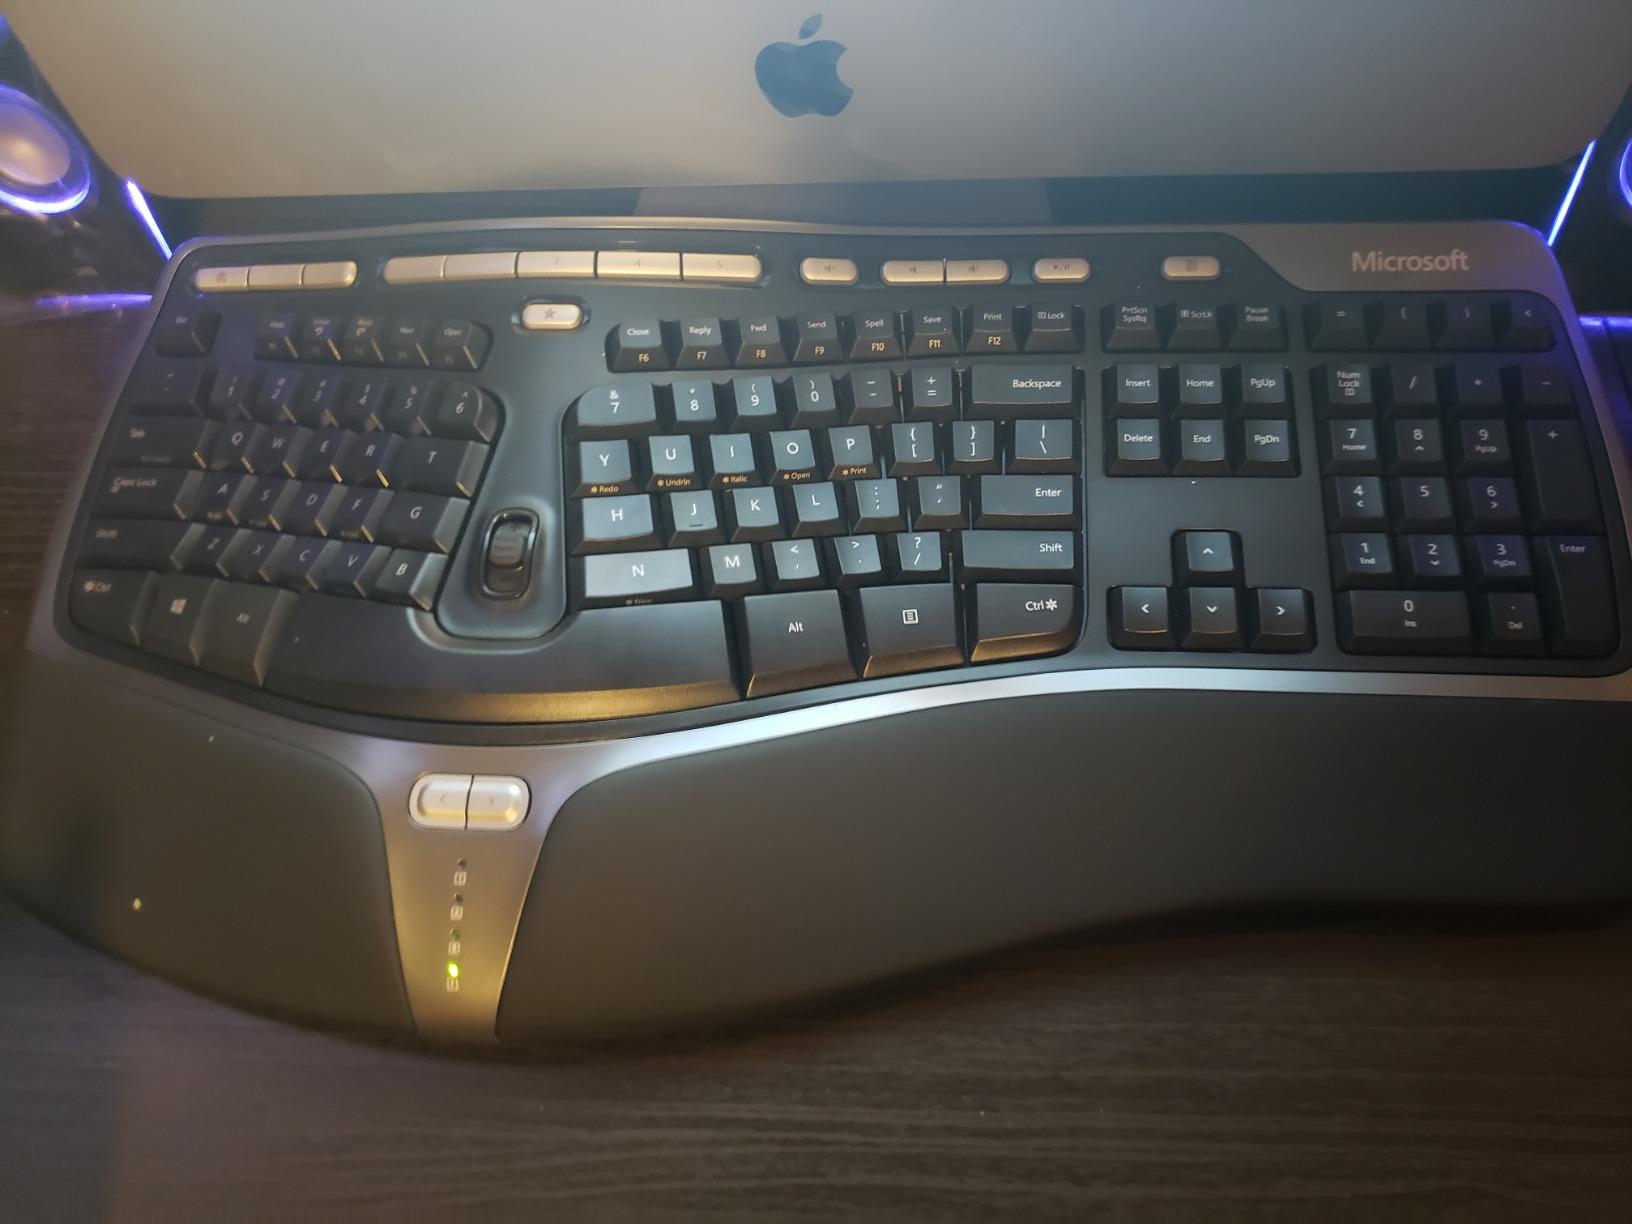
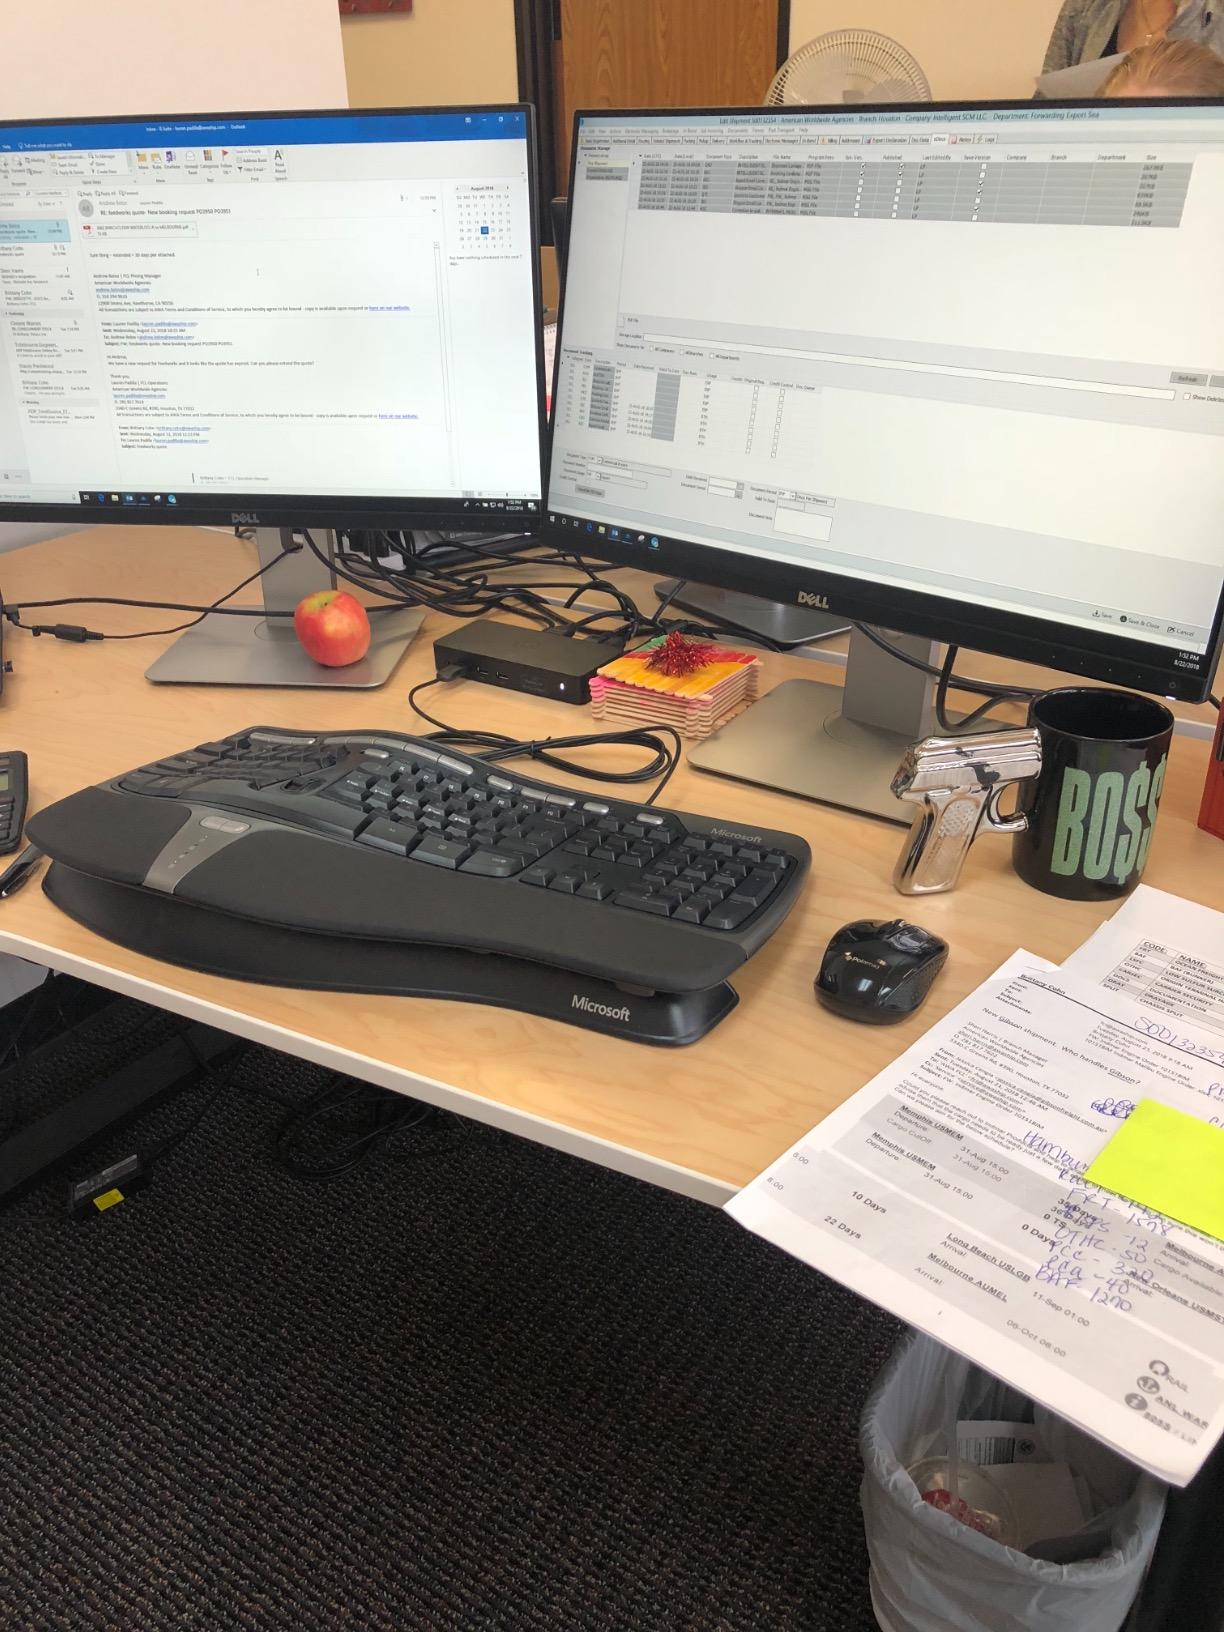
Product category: keyboard
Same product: yes